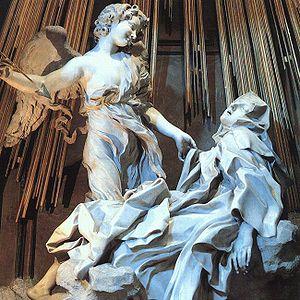
Juan de Yepes Álvarez, né à Fontiveros le 24 juin 1542 et mort au couvent d'Úbeda le 14 décembre 1591, est un prêtre carme, saint mystique espagnol, souvent appelé le réformateur et « Saint du Carmel ». Ses écrits mystiques, toujours populaires, font qu'il fut déclaré Docteur de l'Église en 1926. Liturgiquement il est commémoré le 14 décembre.